Daily Sports Women's Tag Team Championship

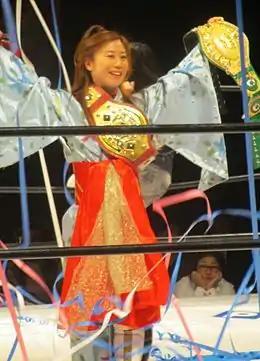
Until JWP Joshi Puroresu closed doors in 2017, the Daily Sports Women's Tag Team Championship was unified with the JWP Tag Team Championship, represented by a green belt held by Tsukasa Fujimoto in her left hand.

The championship was introduced by the JWP Joshi Puroresu promotion on August 3, 2008, when Harukura (Kayoko Haruyama and Tsubasa Kuragaki) defeated Manami Toyota and Yumiko Hotta in a tournament final to become the inaugural champions. The title was afterwards defended together with the JWP Tag Team Championship, with only one exception. On January 16, 2011, Harukura successfully defended just the Daily Sports Women's Tag Team Championship against Hailey Hatred and Kaori Yoneyama. Together, the two titles were sometimes referred to as the "JWP Double Crown Tag Team Championship". When JWP Joshi Puroresu went out of business in April 2017, the two titles were separated again with the JWP title remaining with the JWP production company, while the Daily Sports title moved on to Command Bolshoi's new follow-up promotion, Pure-J.